Science and technology in Iran

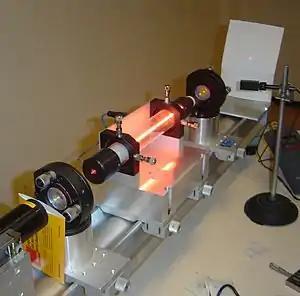
Ali Javan first proposed and co-invented the gas laser.

Planning and attention to biotechnology in Iran started in 1996 with the formation of the Supreme Council for Biotechnology. The Biotech National Document targeted to develop the technology in the country in 2004 was approved by the government.